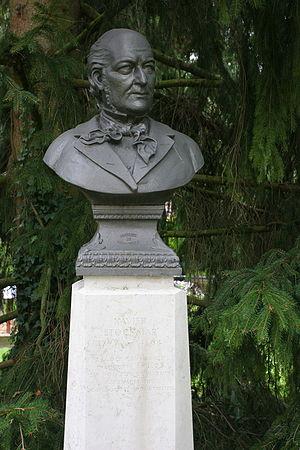
Jardin botanique de Porrentruy - Détail du buste de Xavier Stockmar
Xavier Stockmar est un homme politique suisse né à Porrentruy, au numéro 5 du Faubourg de France, qui s'est illustré comme libéral et patriote jurassien. Préfet de sa ville natale de 1831 à 1835, il fut élu député au Grand Conseil de Berne et Conseiller d'état. Fervent défenseur de la cause jurassienne, il fut révoqué du Grand Conseil en 1839 et dût s'exiler en France de 1840 à 1845.